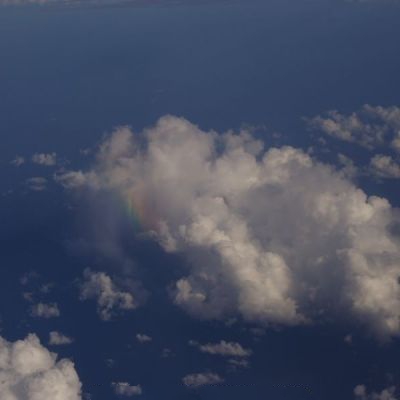
Cloud type: Cumulus (Cu)